Olivuccio di Ciccarello

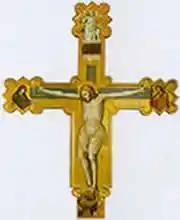
"Crucifix", now attributed to Olivuccio di Ciccarello

Research published in 2002 made clear that the name 'Carlo da Camerino' was based on a misreading of the inscription on the "Crucifix" in the church of San Michele Arcangelo, which reads as follows: